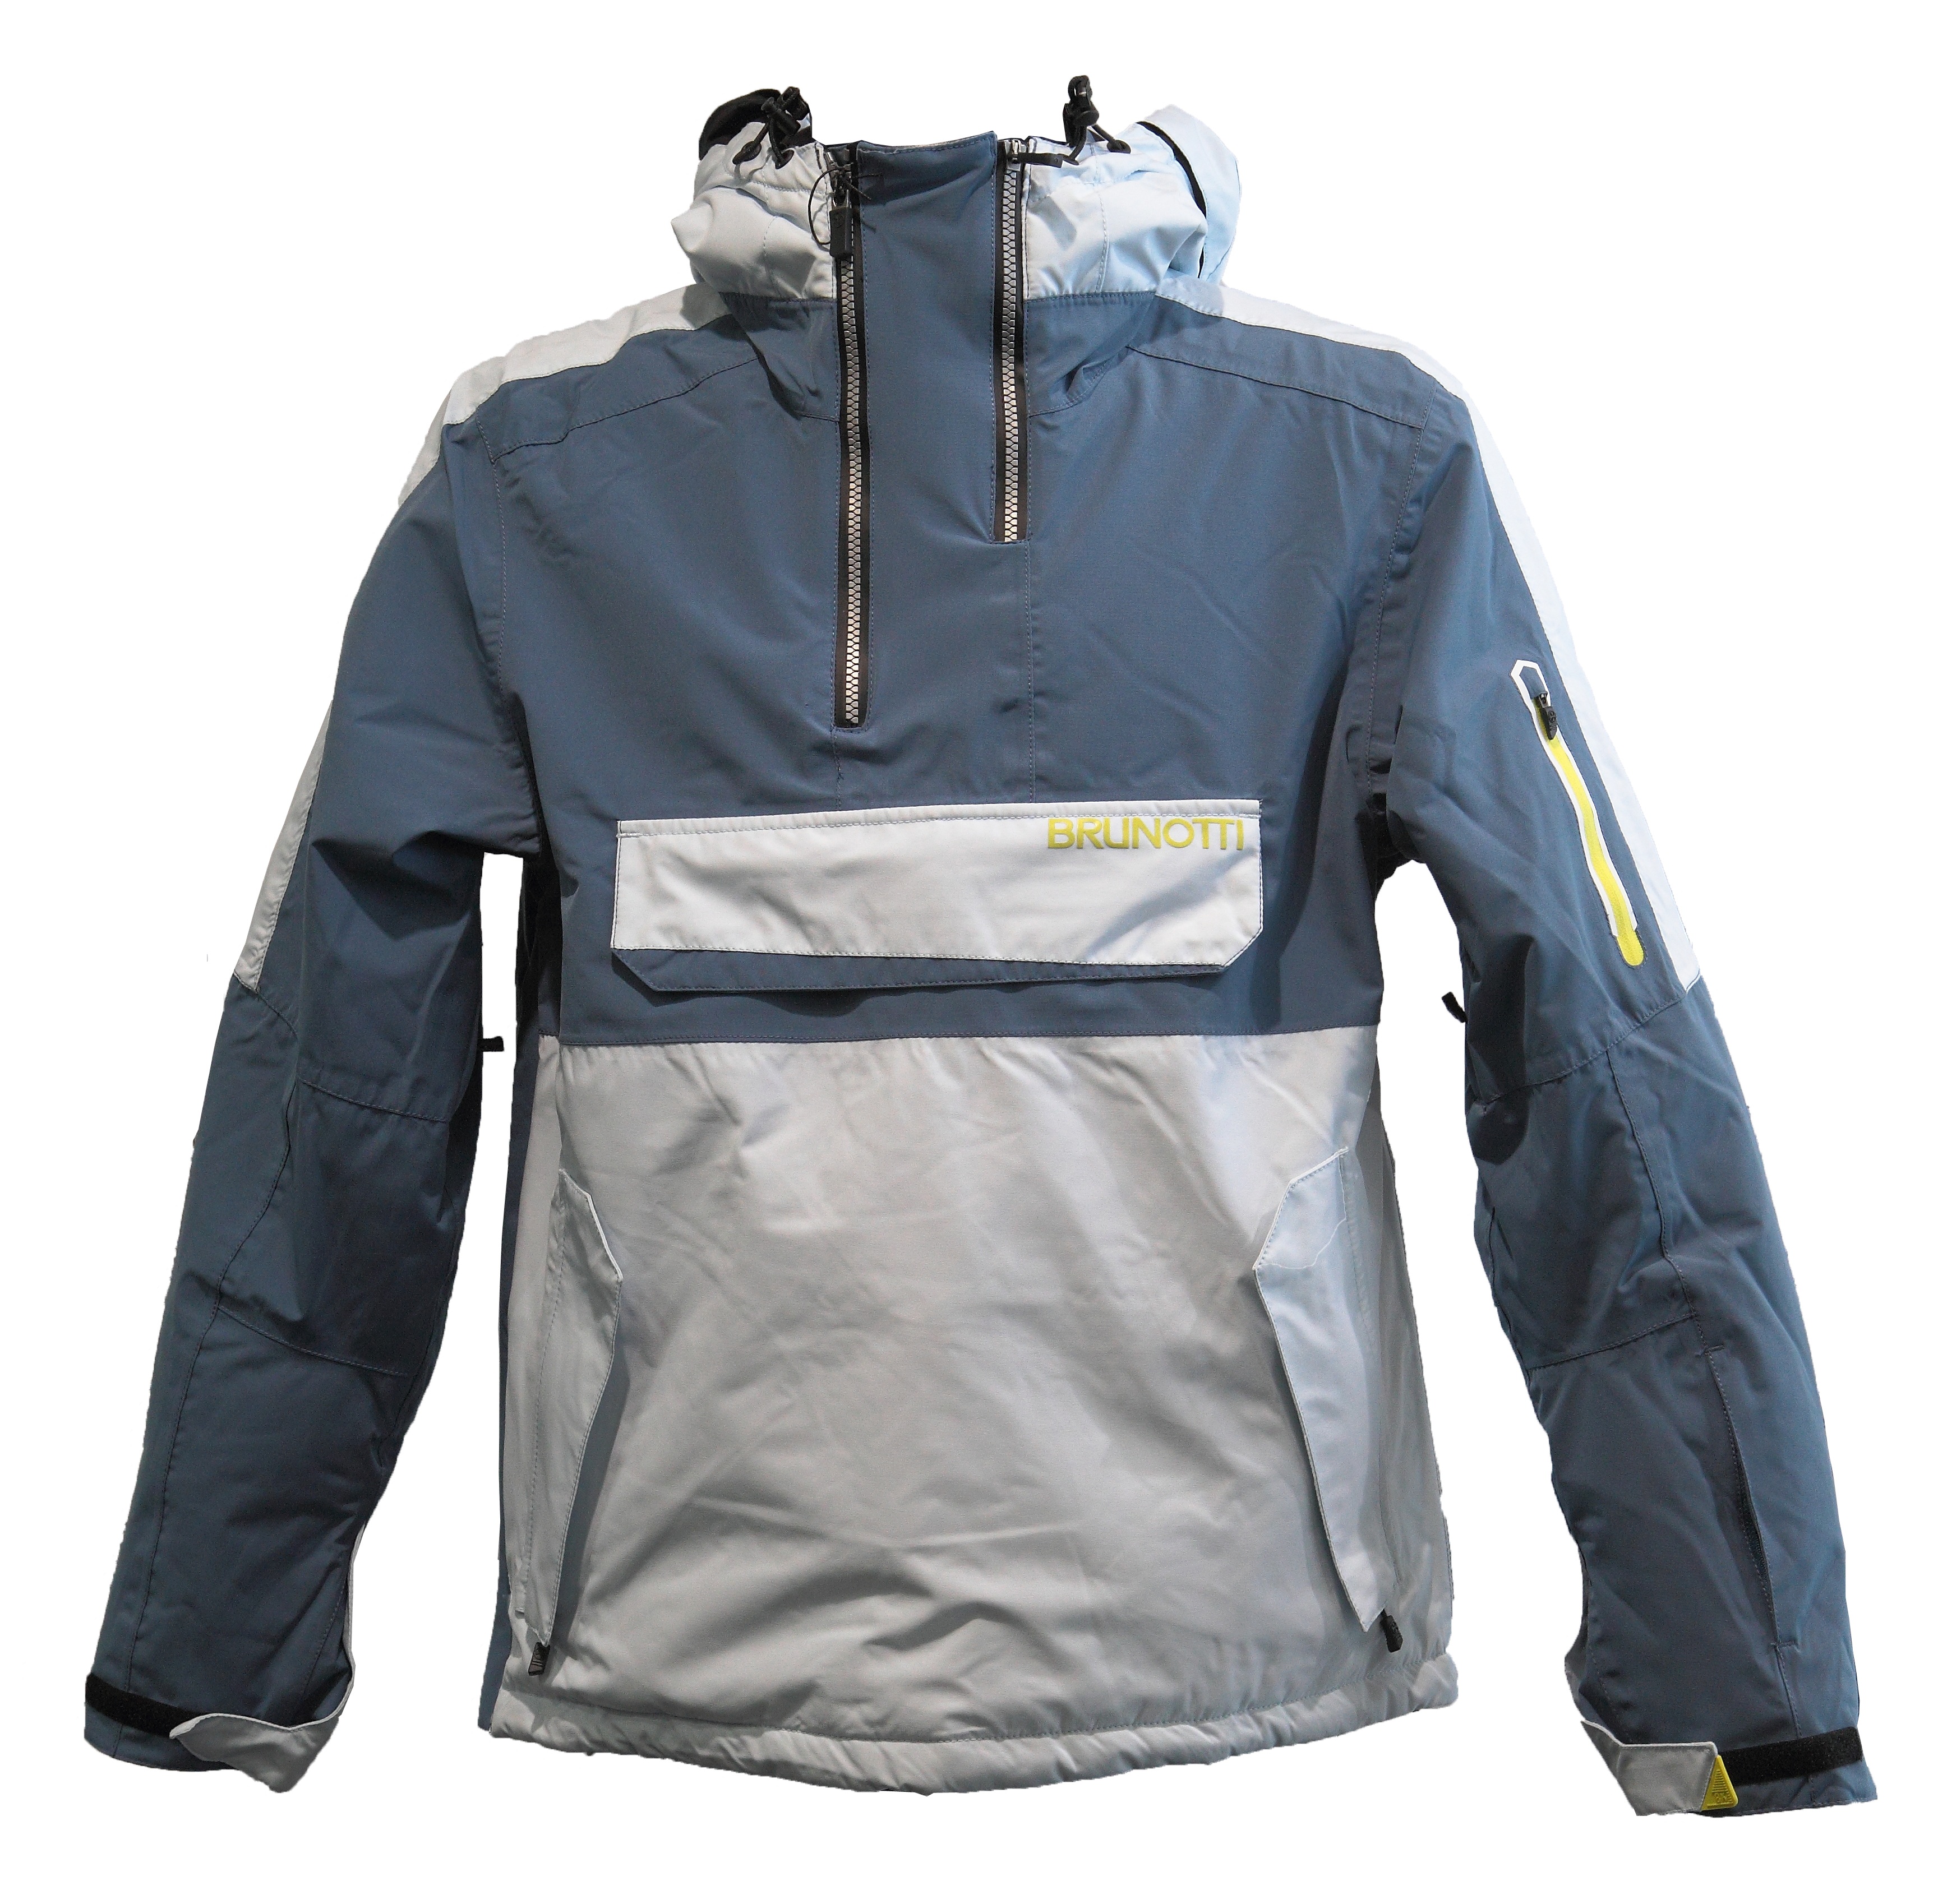
person, mountain, snow, cold, winter, leather, male, clothing, jacket, holding, outerwear, hood, ski, pocket, sleeve, winter holidays, alpine skiing